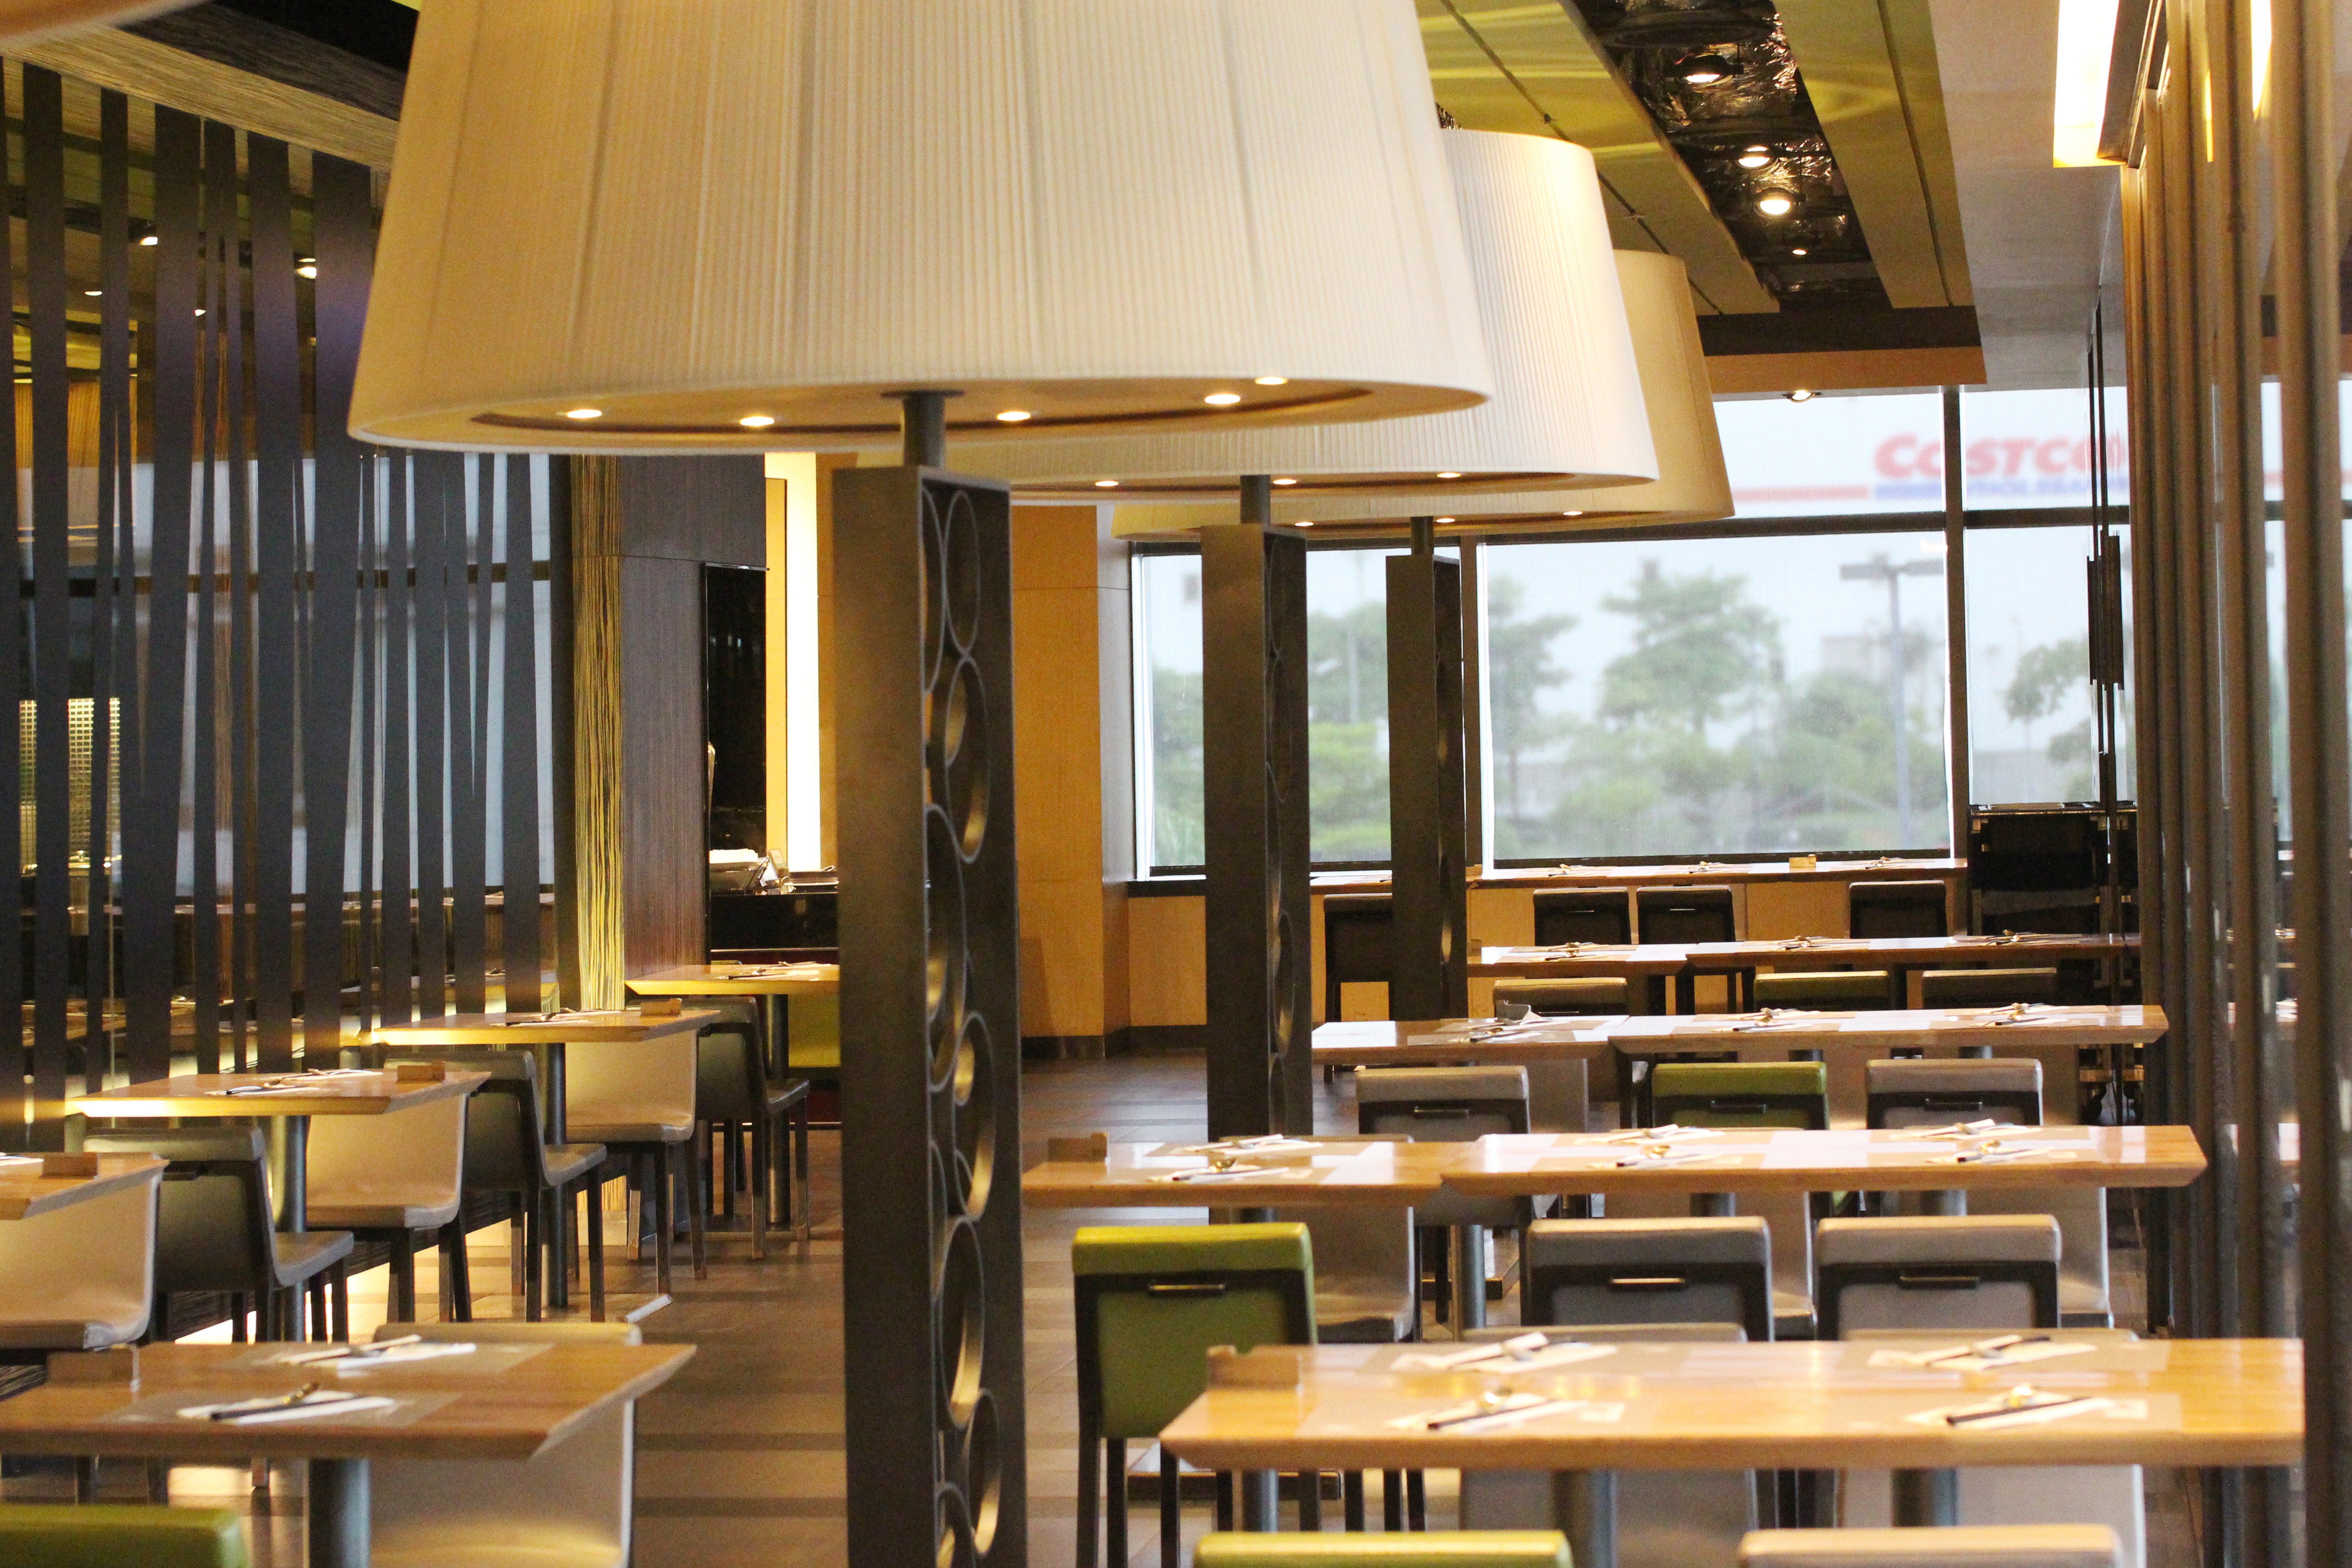
cafe, restaurant, bar, space, indoor, lamp, room, lighting, interior design, design, cafeteria, tables and chairs